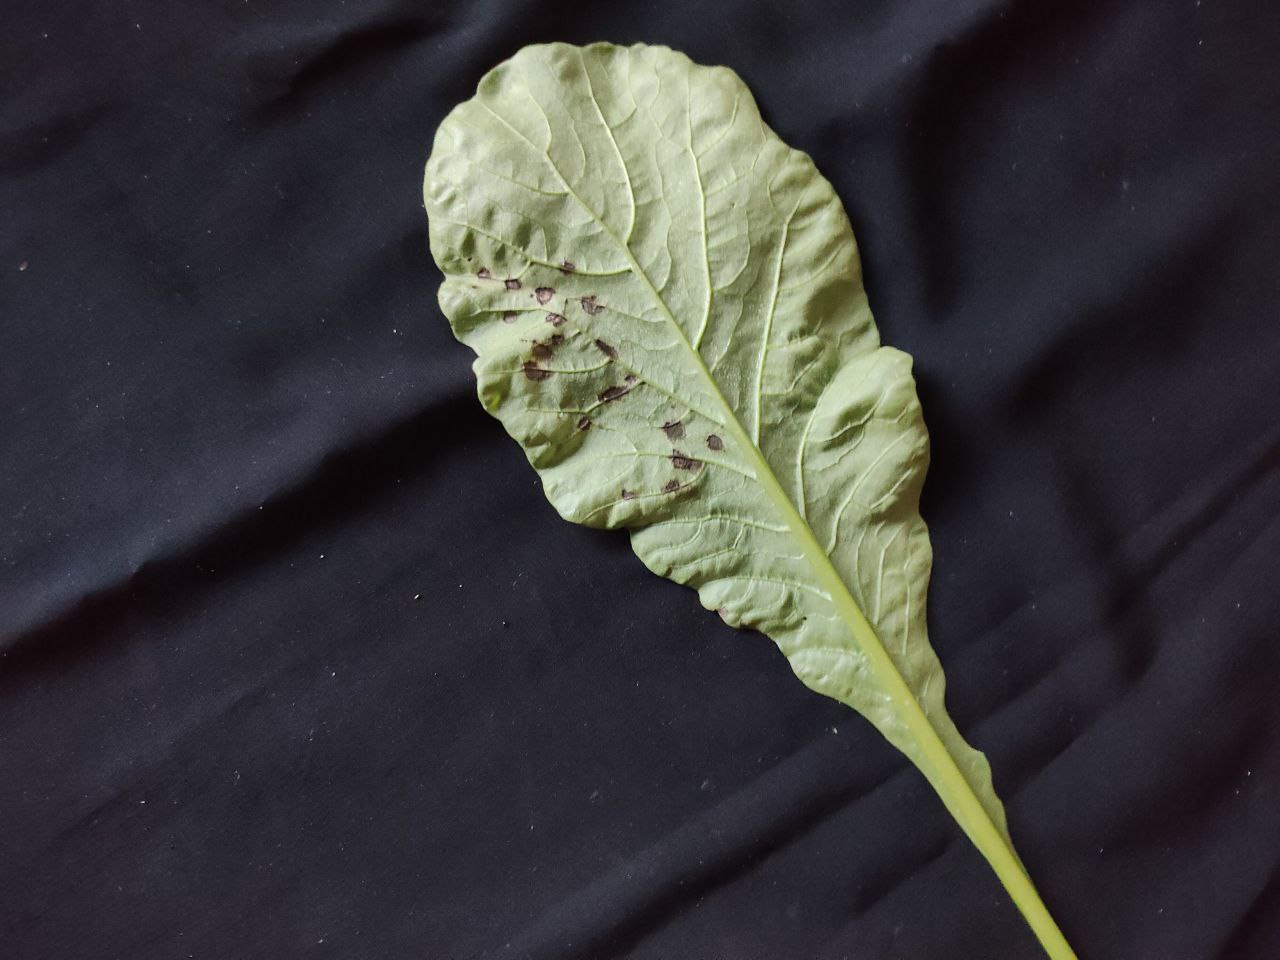
Label: Black leaf spot